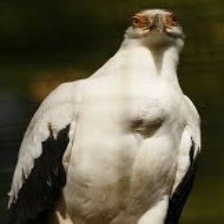
Species: PALM NUT VULTURE
Scientific name: GYPOHIERAX ANGOLENSIS
ImageNet parent category: vulture